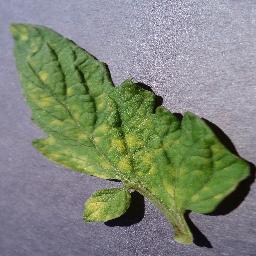
Label: Tomato___Leaf_Mold